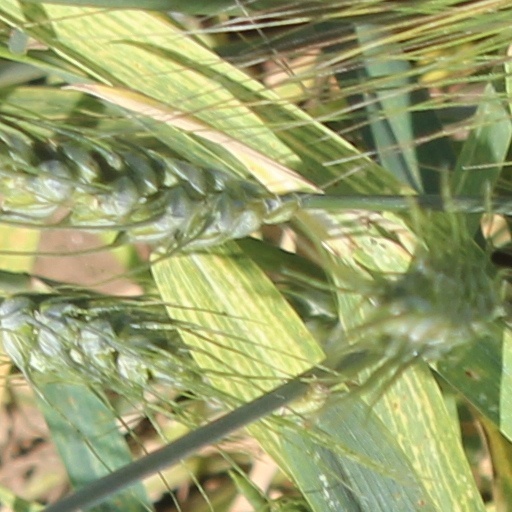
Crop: wheat